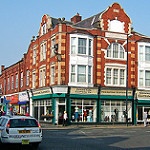
Scene: Outdoor